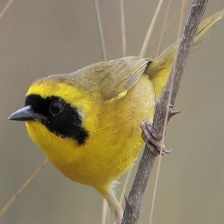
Species: ALTAMIRA YELLOWTHROAT
Scientific name: GEOTHLYPIS FLAVOVELATA